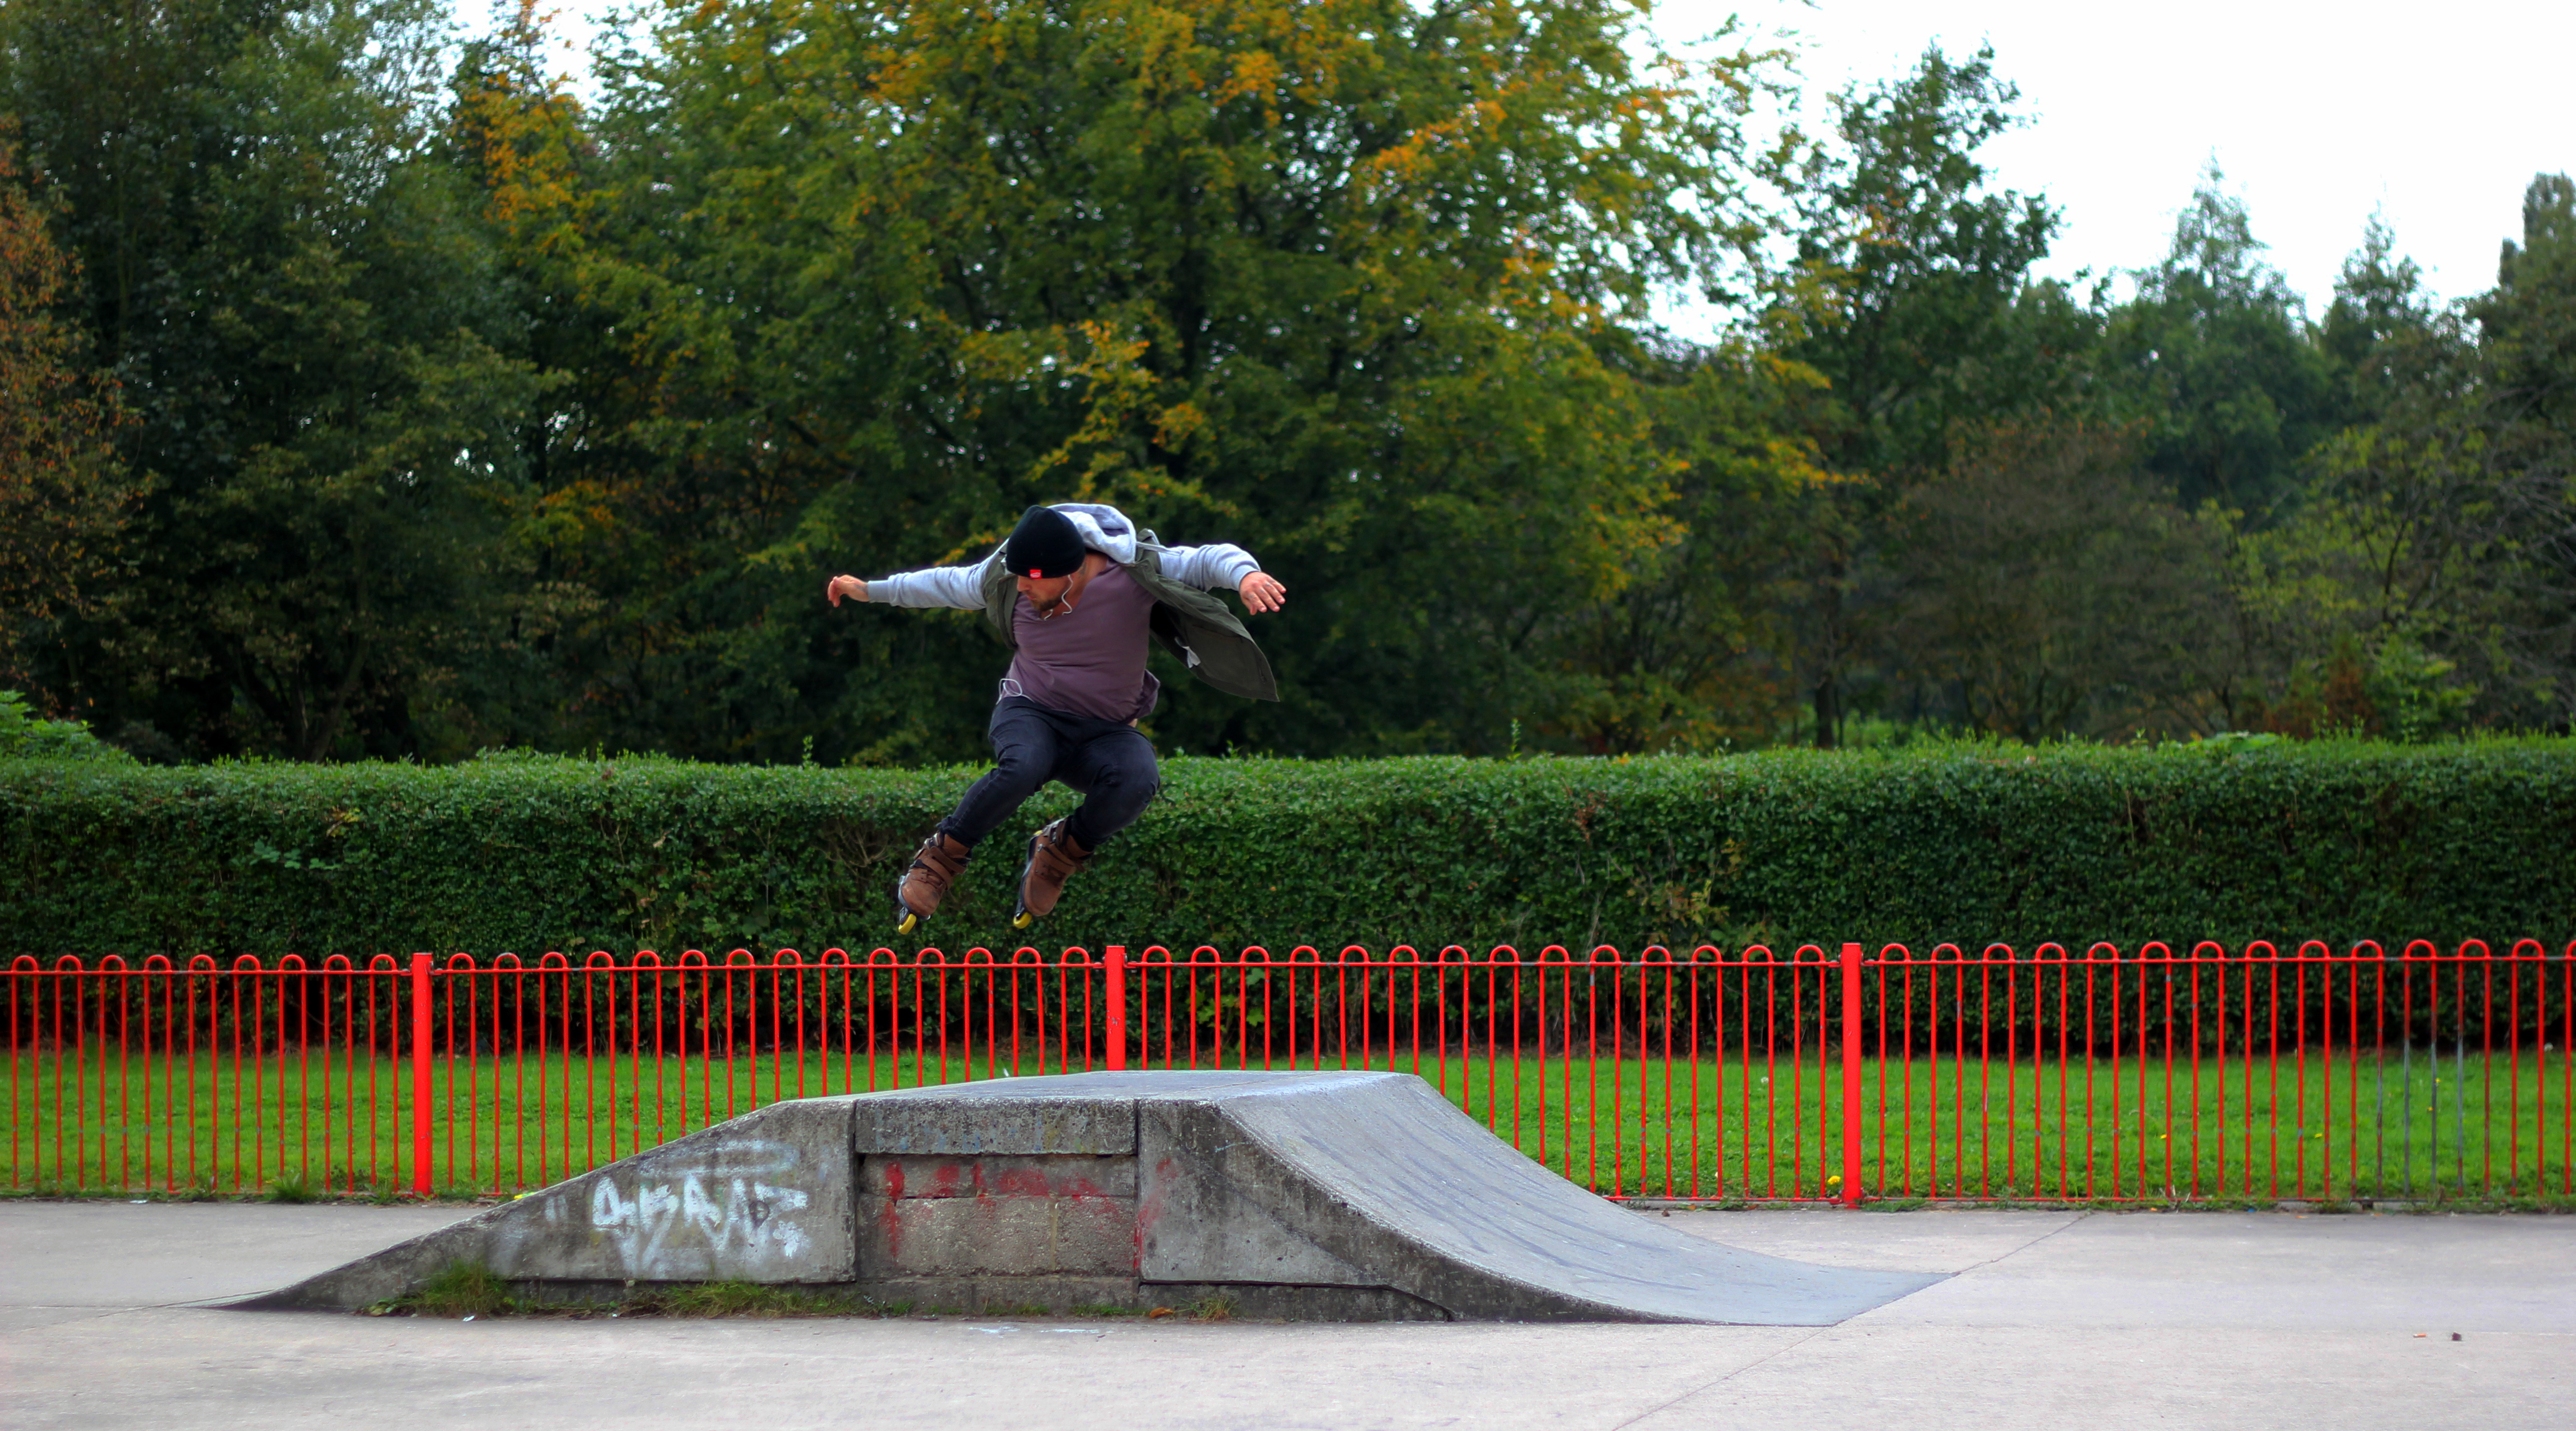
man, landscape, tree, person, fence, skateboard, skate, jump, skateboarding, recreation, motion, balance, action, park, child, extreme sport, lifestyle, sports equipment, longboard, outdoors, sports, skater, ramp, adult, hobby, tricks, roller skates, outdoor recreation, skateboarding equipment and supplies